Battle of Caporetto

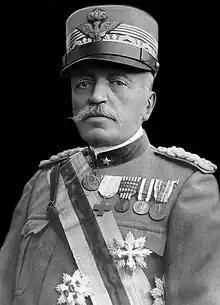
Marshal Luigi Cadorna

In addition, he was detested by his troops as being too harsh. Cadorna had been directing the battle some behind the front and retreated another to Padua. Cadorna was replaced by Armando Diaz and Pietro Badoglio, who commanded one of the corps easily overwhelmed by the Germans in the early stages of the battle, but escaped from all charges during the commission hearings. Italian propaganda offices were established, promising land and social justice to soldiers. Italy also accepted a more cautious military strategy from this point on. Diaz concentrated his efforts on rebuilding his shattered forces while taking advantage of the national rejuvenation that had been spurred by invasion and defeat.